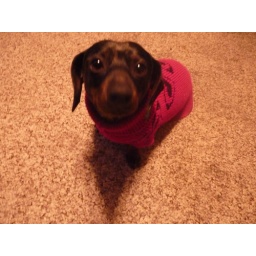
Isn't my boy cute in pink lol, he got it off himself in a matter of seconds.